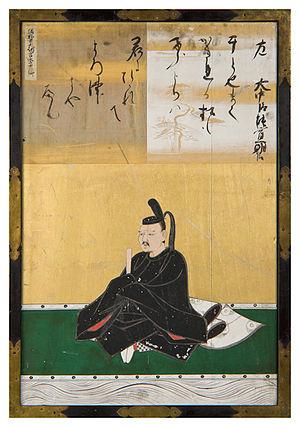
Ōnakatomi no Yoshinobu est un poète de waka du milieu de l'époque de Heian, membre de la noblesse japonaise. Sa petite-fille est la célèbre poète Ise no Taiu de la fin de cette époque de Heian. Il fait partie des trente-six grands poètes et un de ses poèmes est inclus dans le fameux Hyakunin isshu. La paternité de ce poème a cependant été contestée.
Kanō Naonobu, surnom, Shume, nom de pinceau: Jitekisai, antérieurement Kazunobu ou Iyenobu, né en 1607, mort en 1650. XVIIᵉ siècle. Japonais. Peintre. École Kanō.